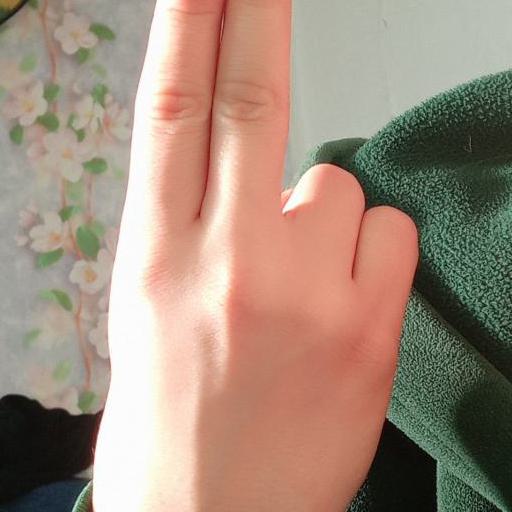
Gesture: two_up_inverted